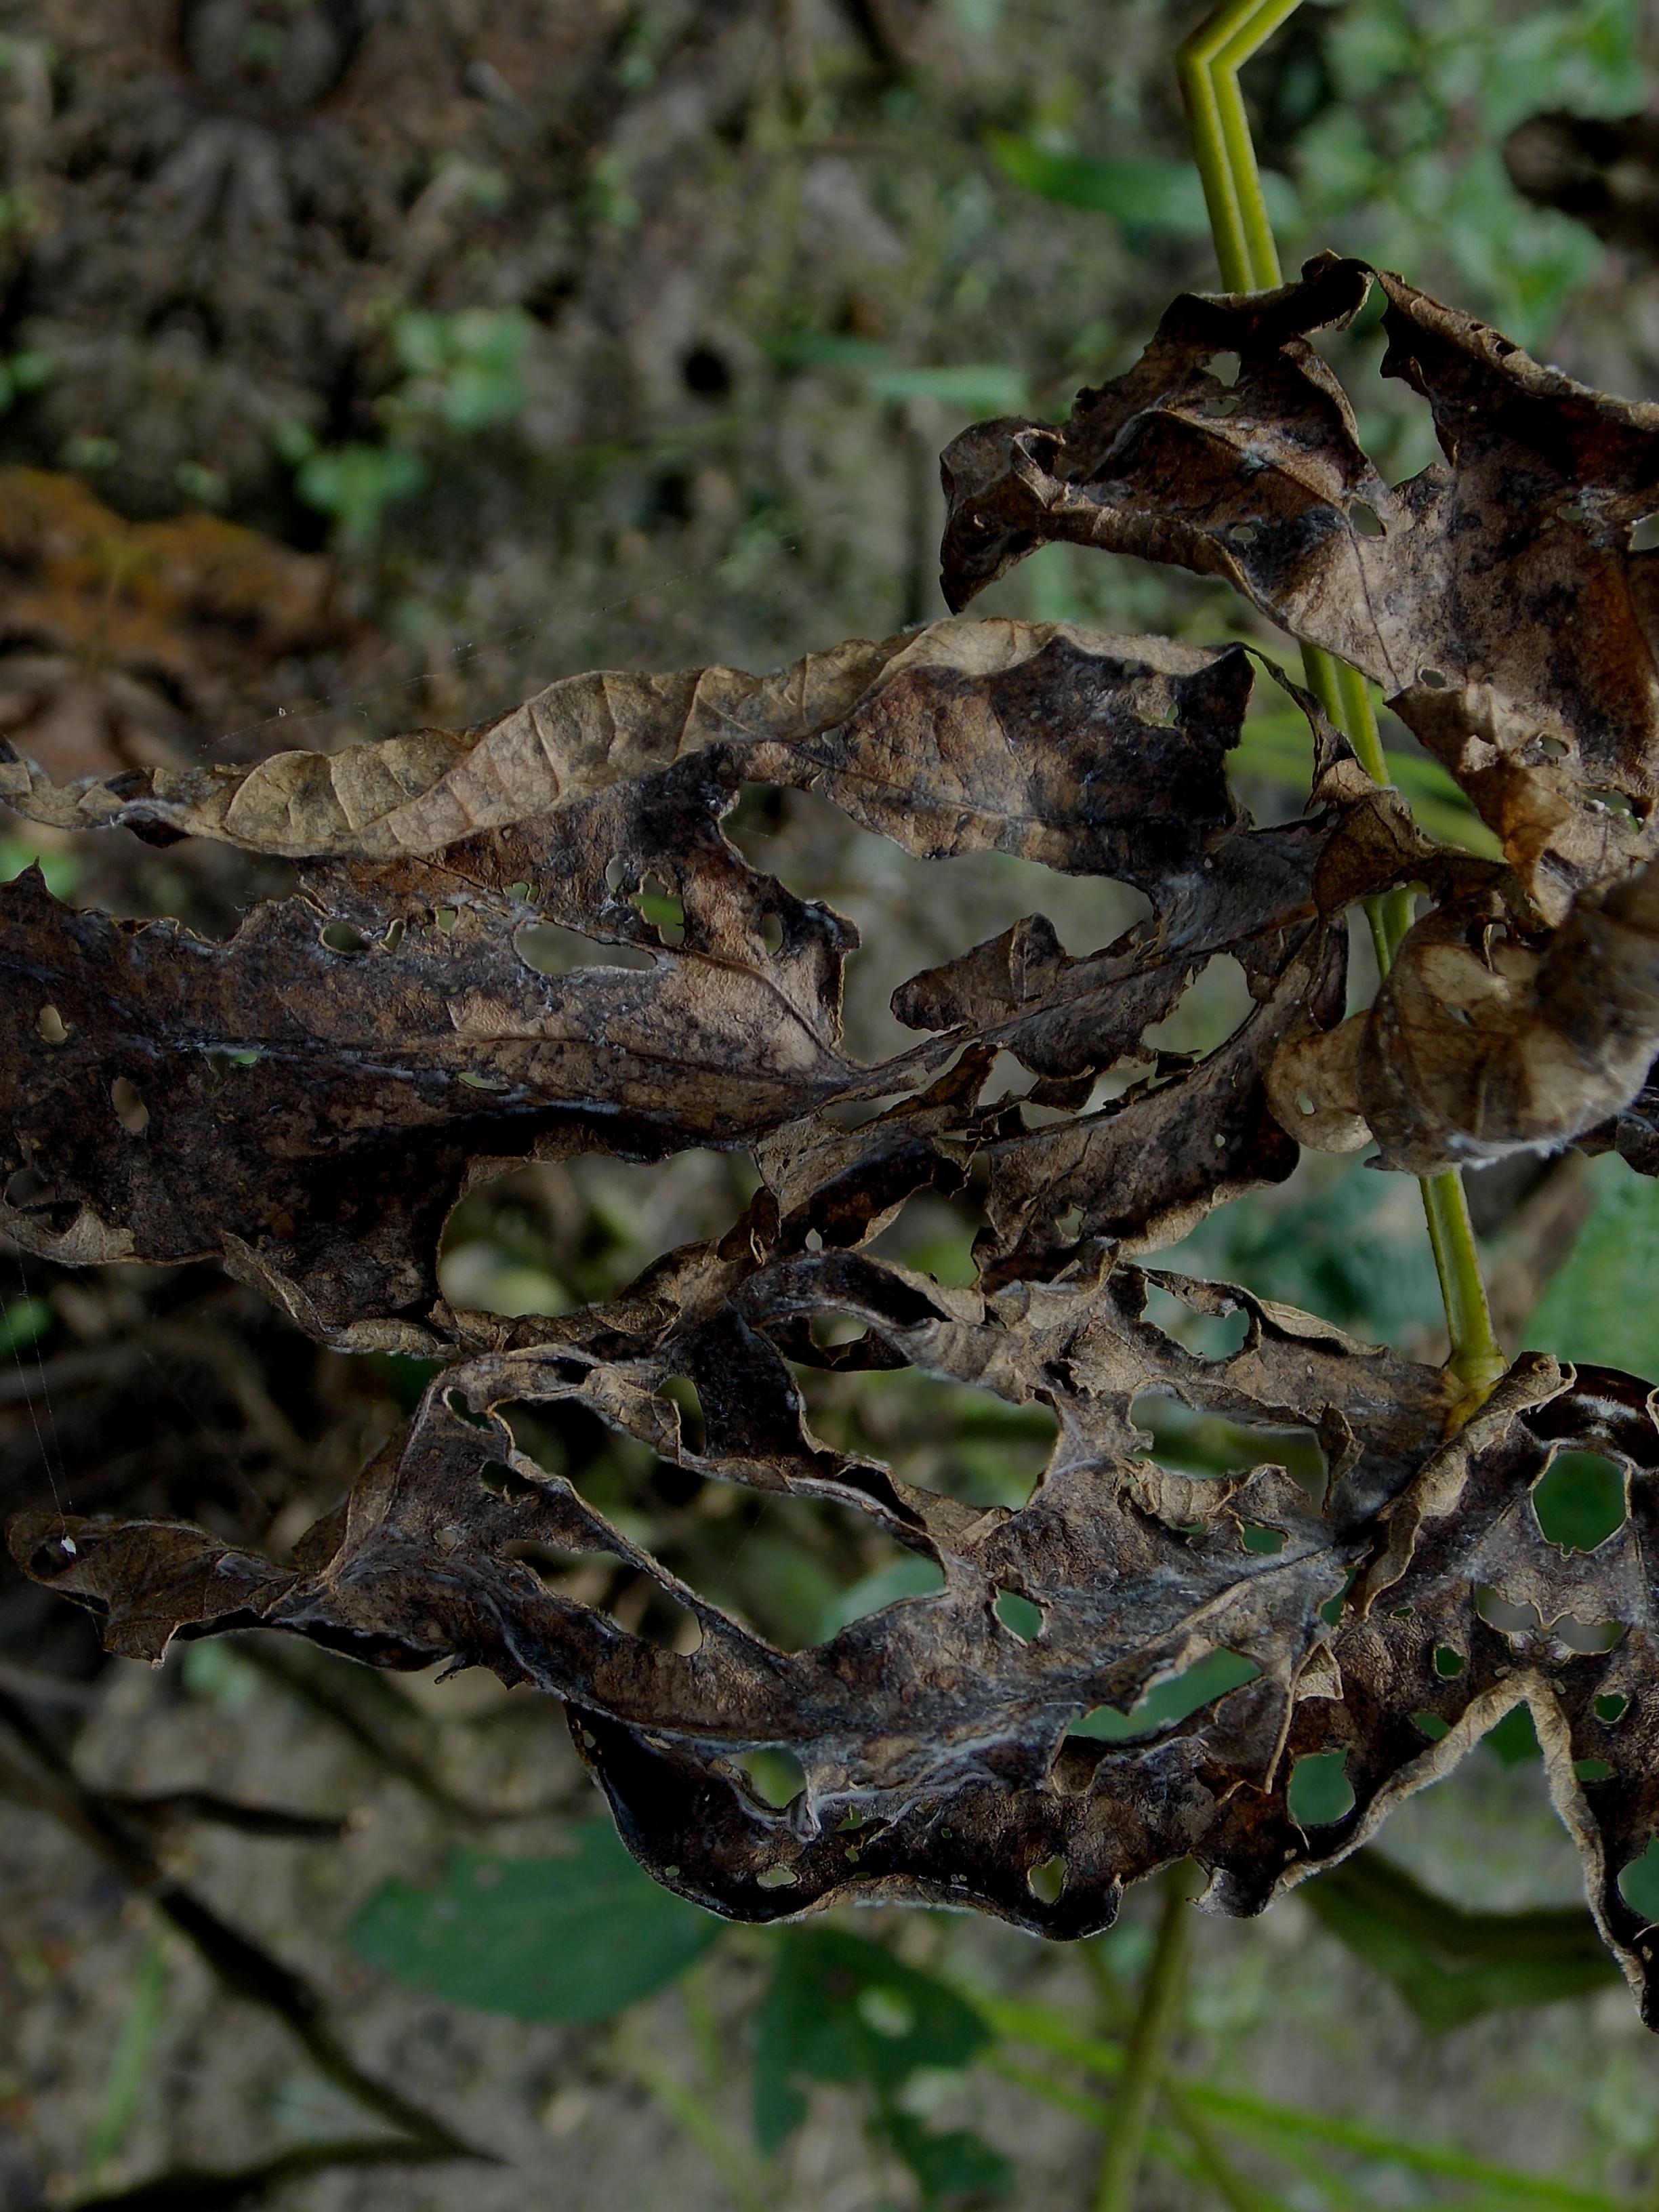
Label: Disease